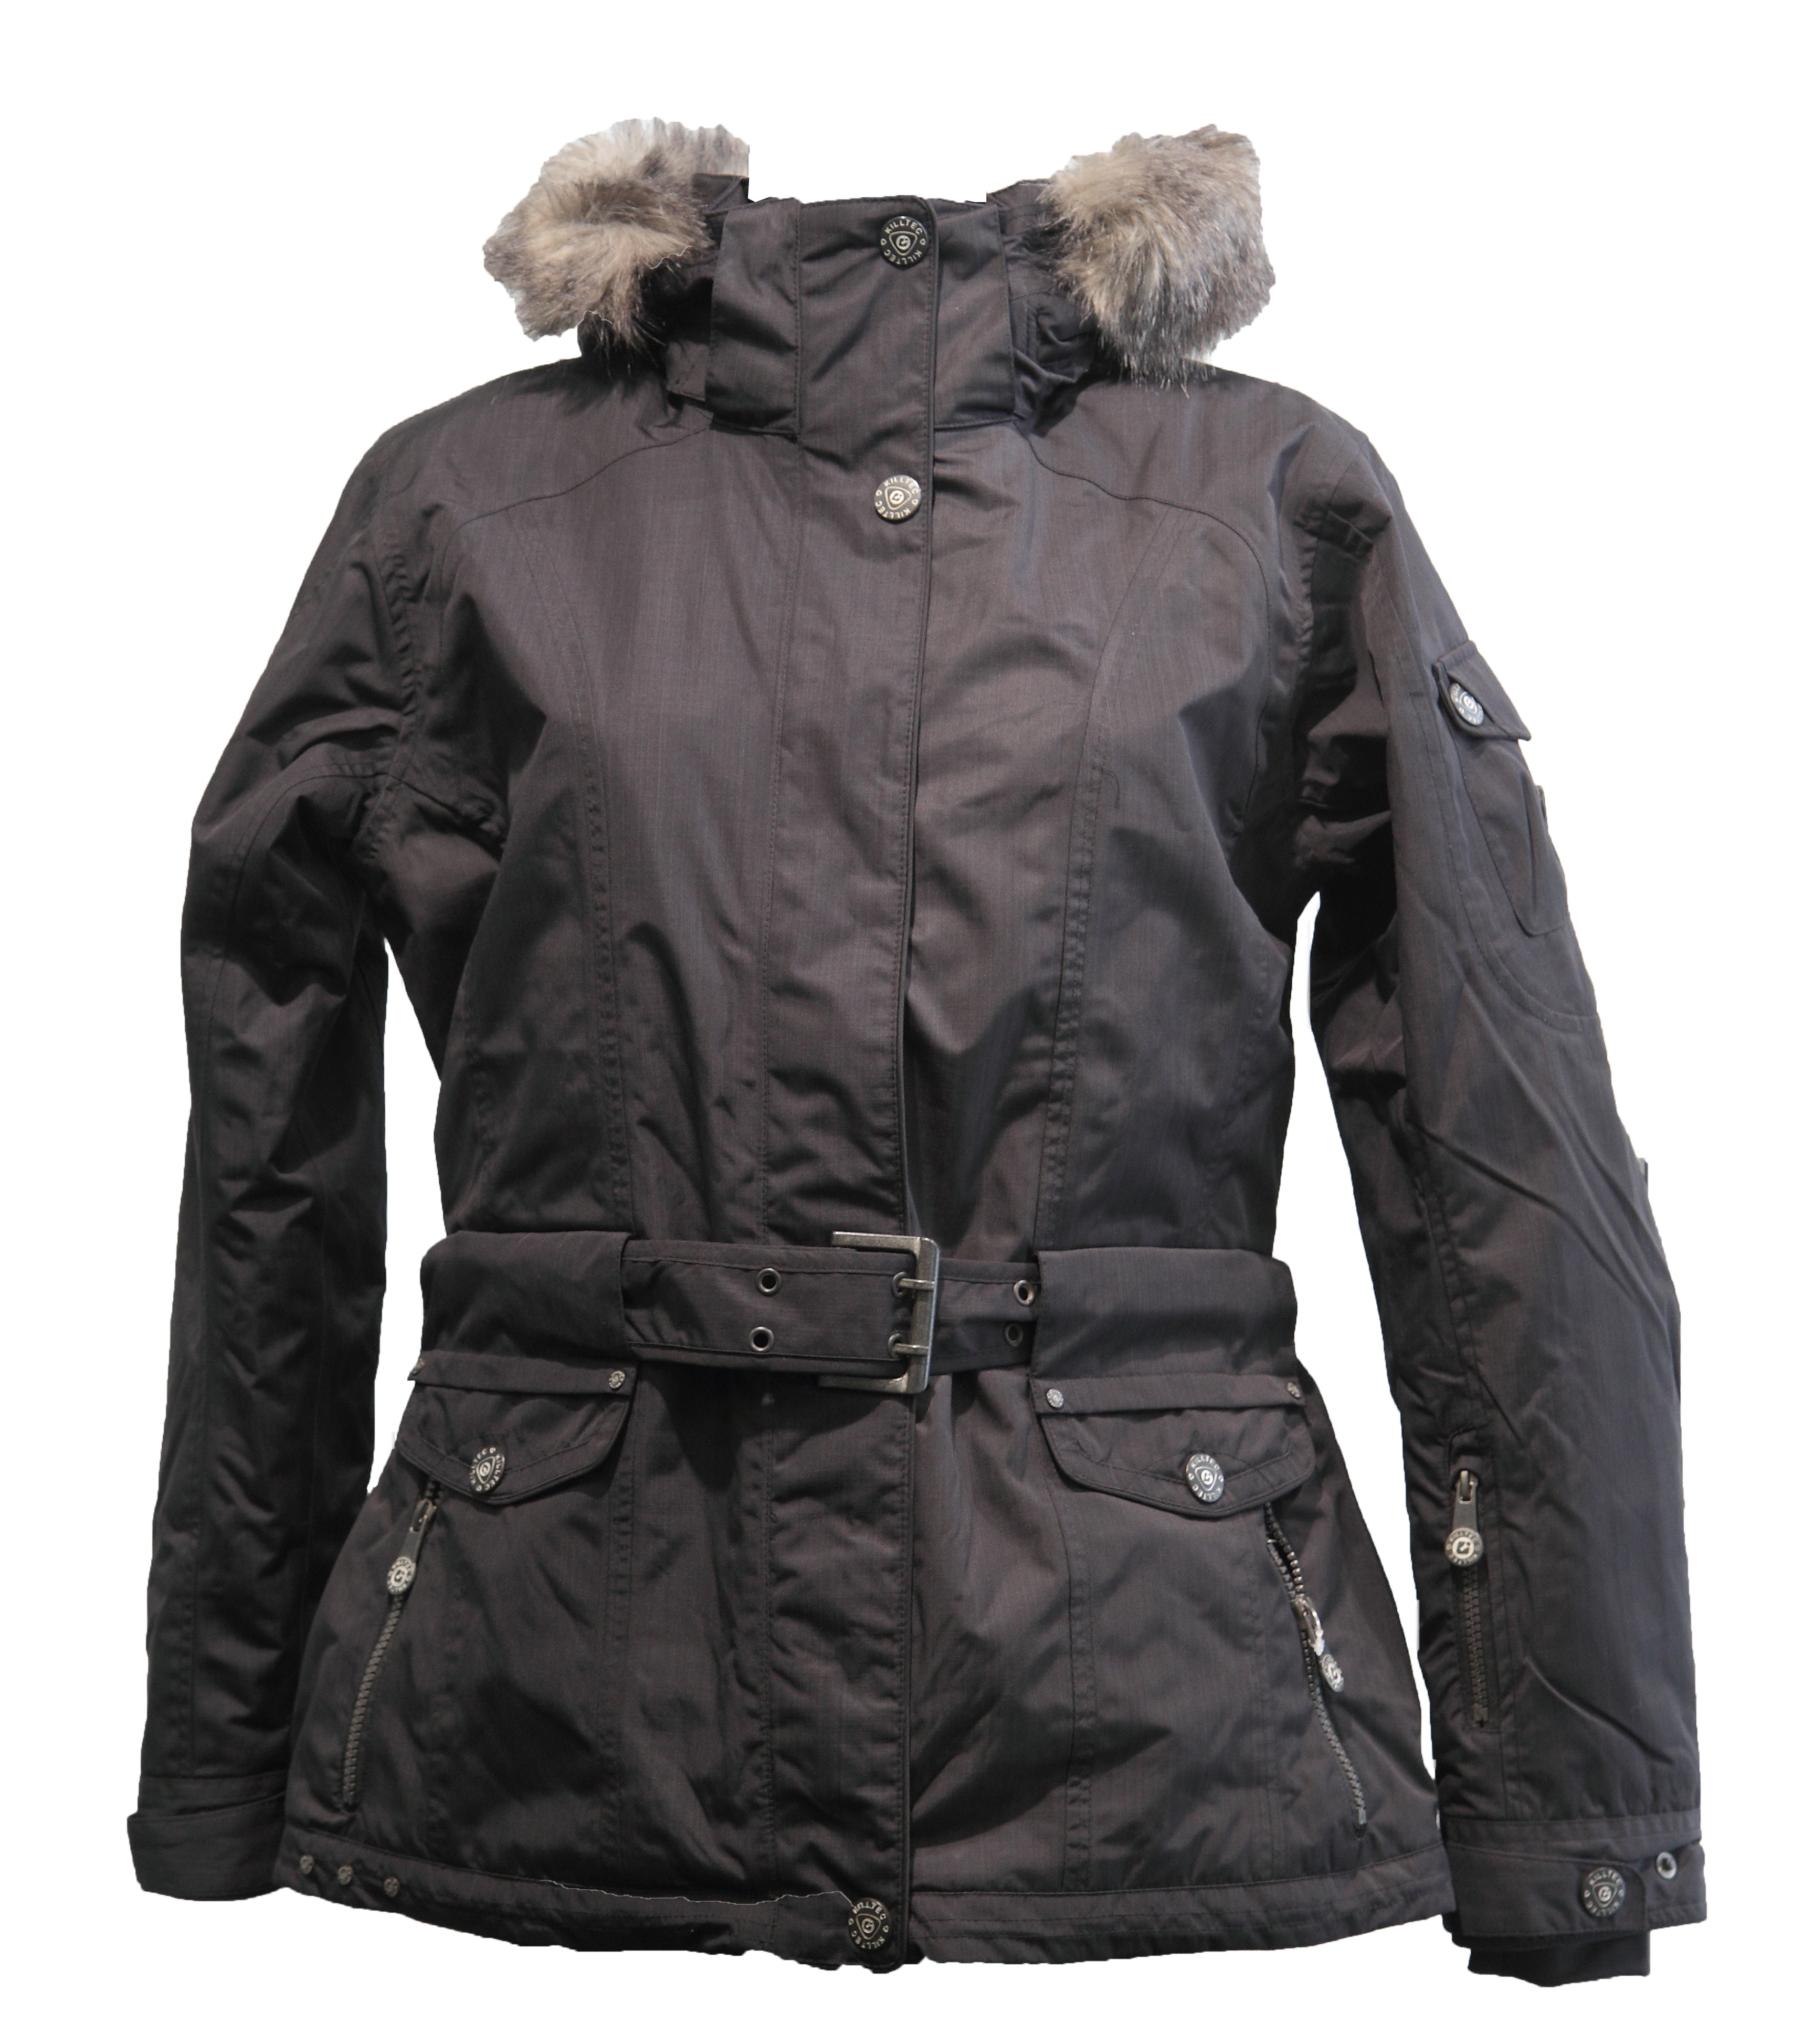
mountain, snow, cold, winter, leather, warm, fur, coat, clothing, black, jacket, outerwear, hood, textile, ski, femal, winter holidays, alpine skiing